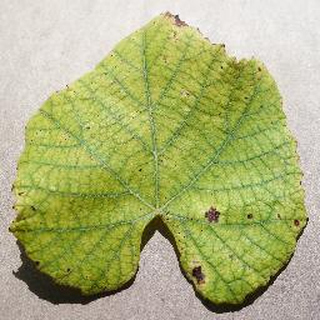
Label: grape_leaf_blight